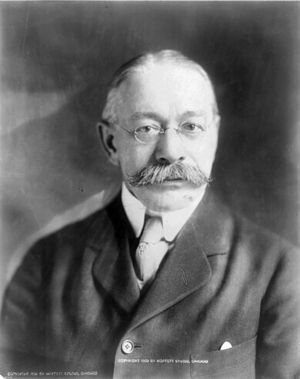
Amerikanske justitsministre / Liste over USA's justitsministre
George W. Wickersham
USA's justitsminister er et amerikansk føderalt embede og medlem af USA's regering. Justitsministeren udnævnes af præsidenten med godkendelse af Senatet og er chef for Justitsministeriet. Embedet som USA's justitsminister blev oprettet af Kongressen i 1789.